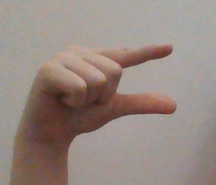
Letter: dal